John Bisdee

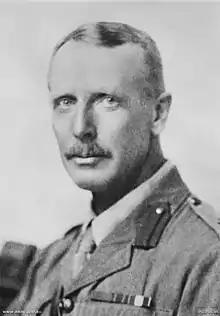
Major John Bisdee c.1915

John Hutton Bisdee, (28 September 1869 – 14 January 1930) was an Australian recipient of the Victoria Cross, the highest award for gallantry in the face of the enemy that can be awarded to British and Commonwealth forces.